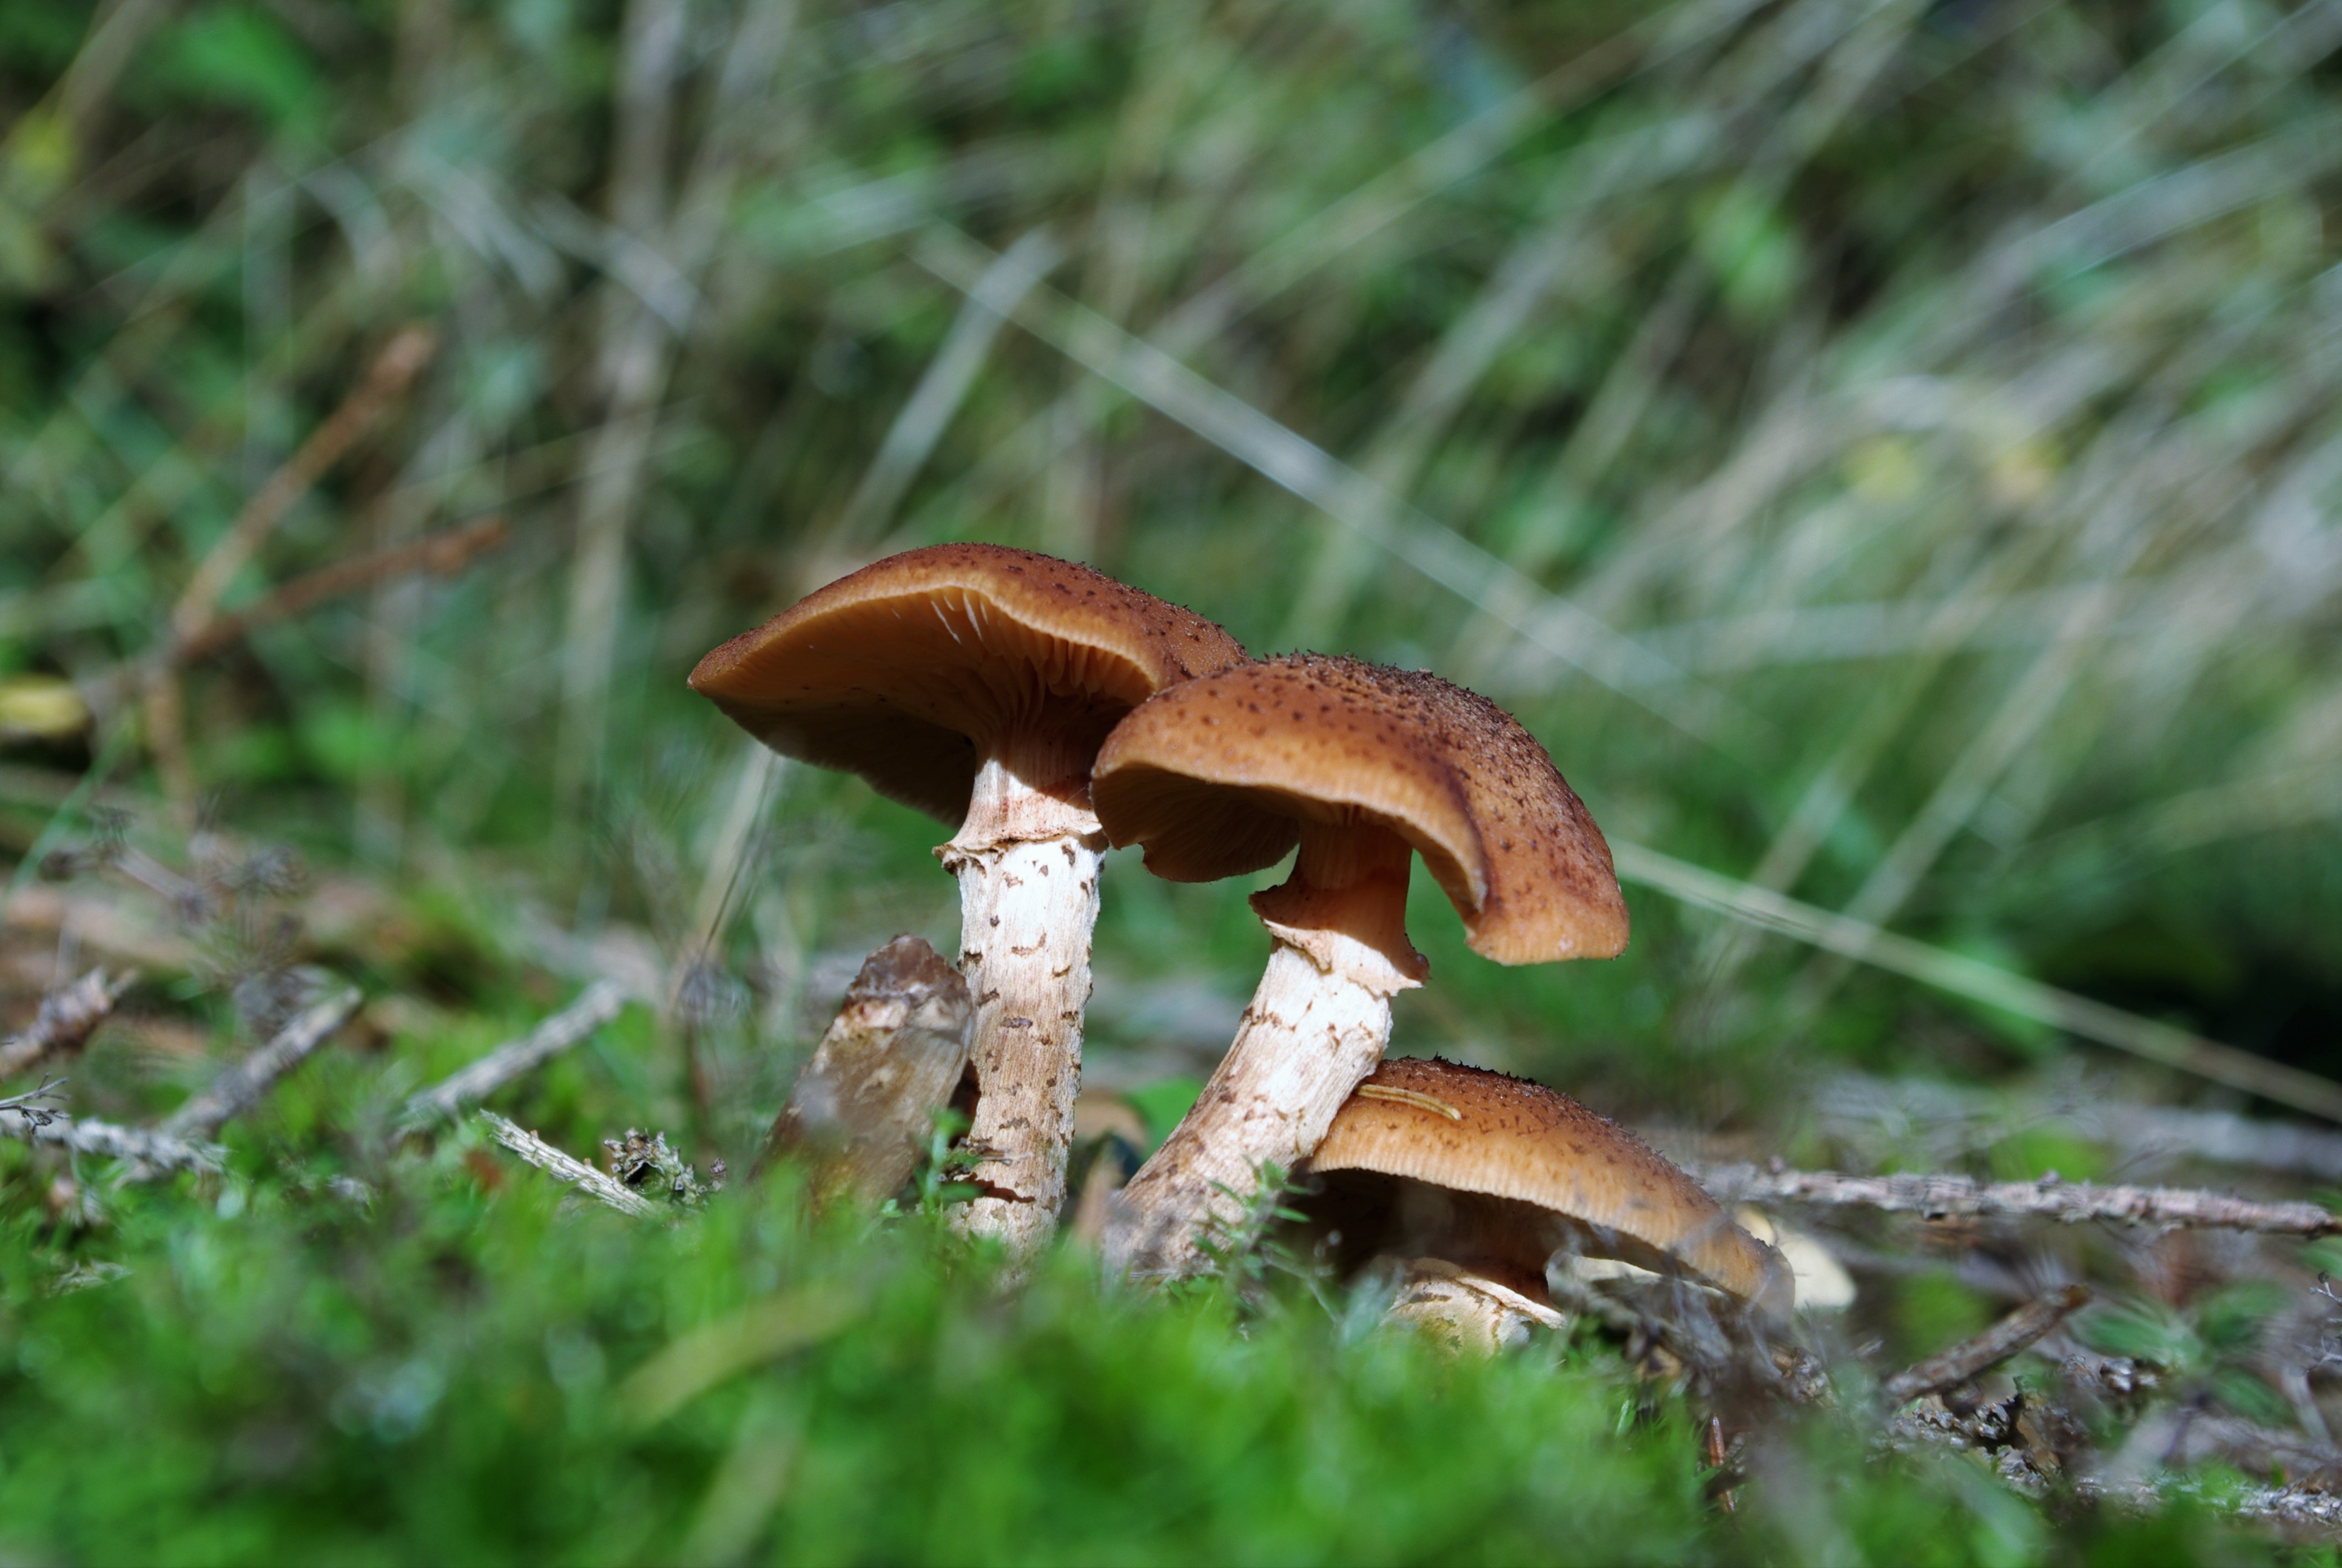
nature, forest, grass, plant, ground, photo, wildlife, gift, harvest, macro, autumn, mushroom, healthy, fauna, deciduous forest, fungus, mushrooms, toxic, woodland, bolete, moist, edible, fall foliage, collect, autumn forest, macro photography, mushroom picking, mushrooms in a basket, edible mushroom, agaricomycetes, penny bun